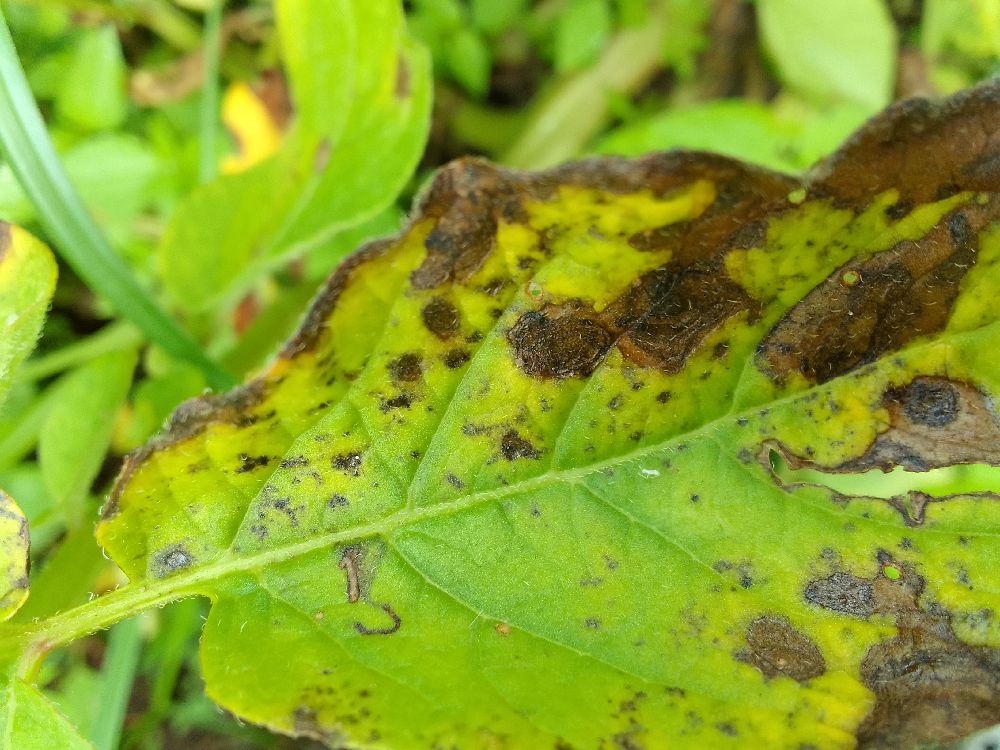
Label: Early blight